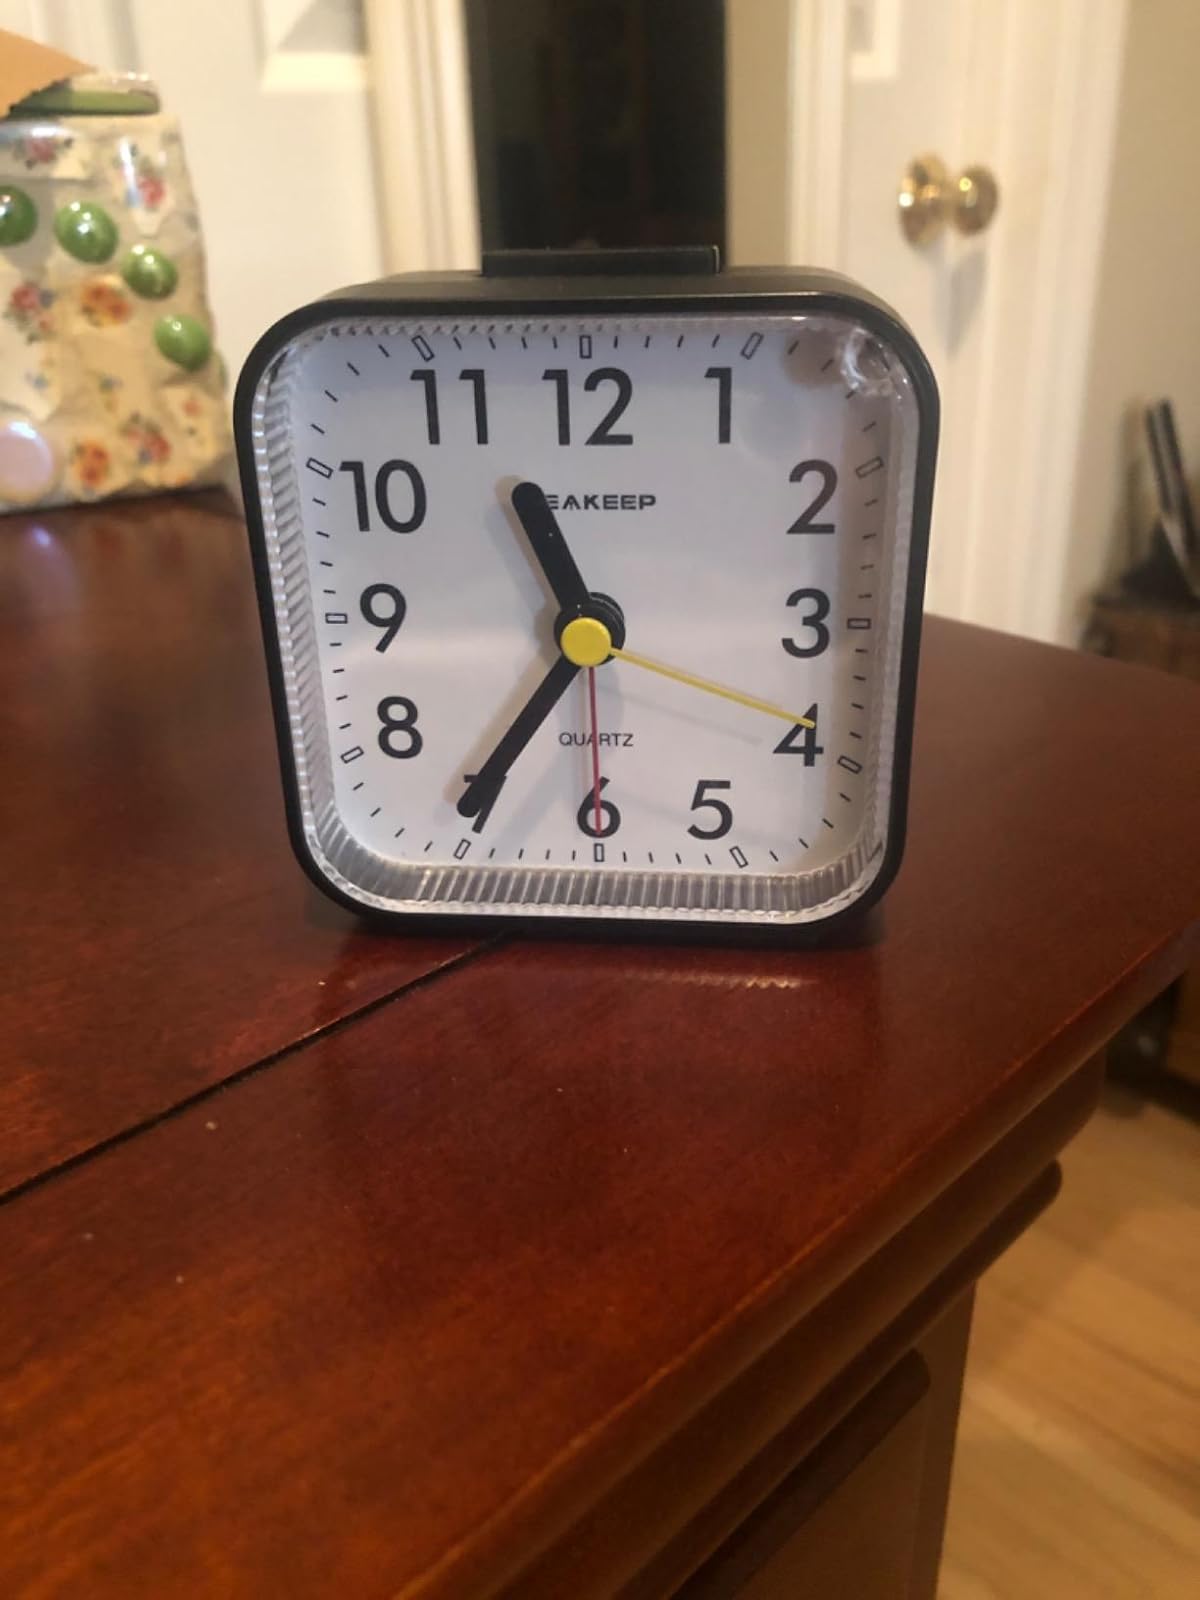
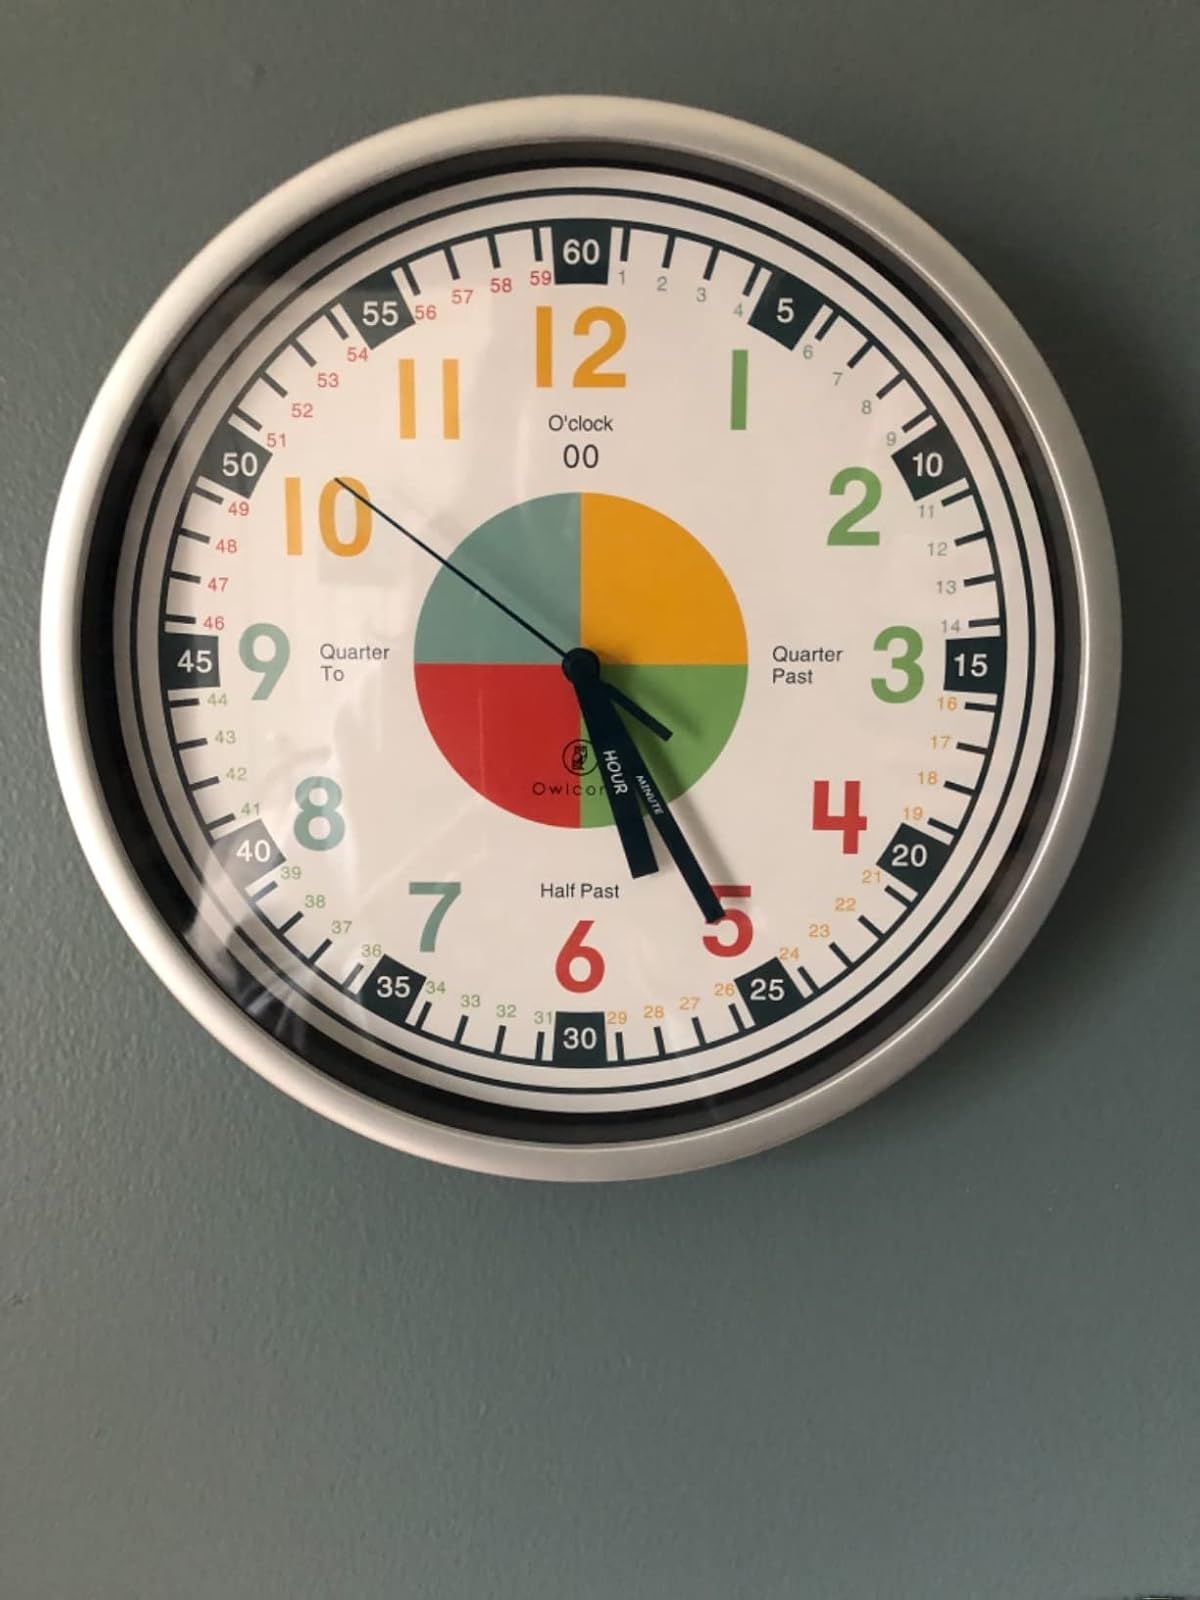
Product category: clock
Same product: no